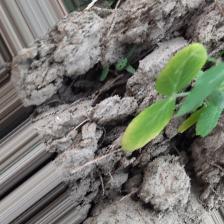
Label: Normal